The Hole (1960 film)

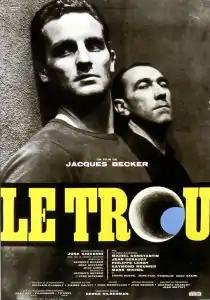
Theatrical poster, Leroy (left) and Keraudy

The Hole is a 1960 French crime film directed by Jacques Becker. It is an adaptation of José Giovanni's 1957 book "The Break". It was called The Night Watch when first released in the United States, but is released under its French title today. The film is based on a true event concerning five prison inmates in La Santé Prison in France in 1947. Becker, who died just weeks after shooting had wrapped, cast mostly non-actors for the main roles, including one man (Jean Keraudy) who was actually involved in the 1947 escape attempt, and who introduces the film. It was entered into the 1960 Cannes Film Festival.